2003 FIA Sportscar Championship Lausitz

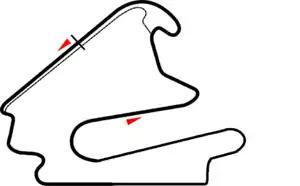
Layout of the EuroSpeedway Lausitz GP circuit

The 2003 FIA Sportscar Championship Lausitz was the second race for the 2003 FIA Sportscar Championship season held at EuroSpeedway Lausitz and ran a distance of two hours, thirty minutes. It took place on May 10, 2003.